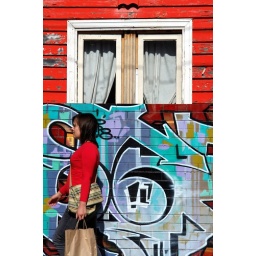
A pedestrian dressed in red passes a graffiti covered red brick wall beside a red weatherboard house in Ewing Street, Brunswick